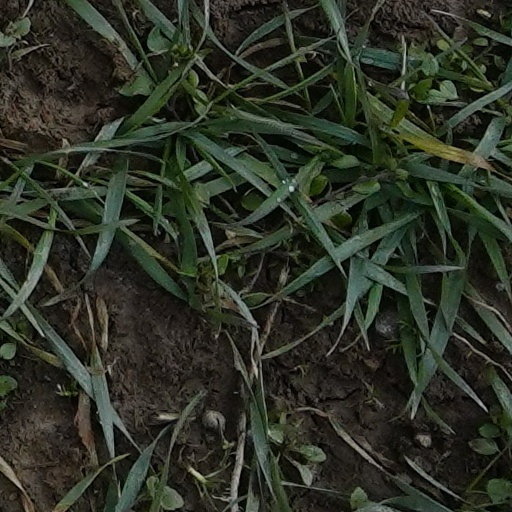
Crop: wheat